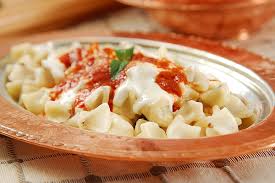
Yemek: manti